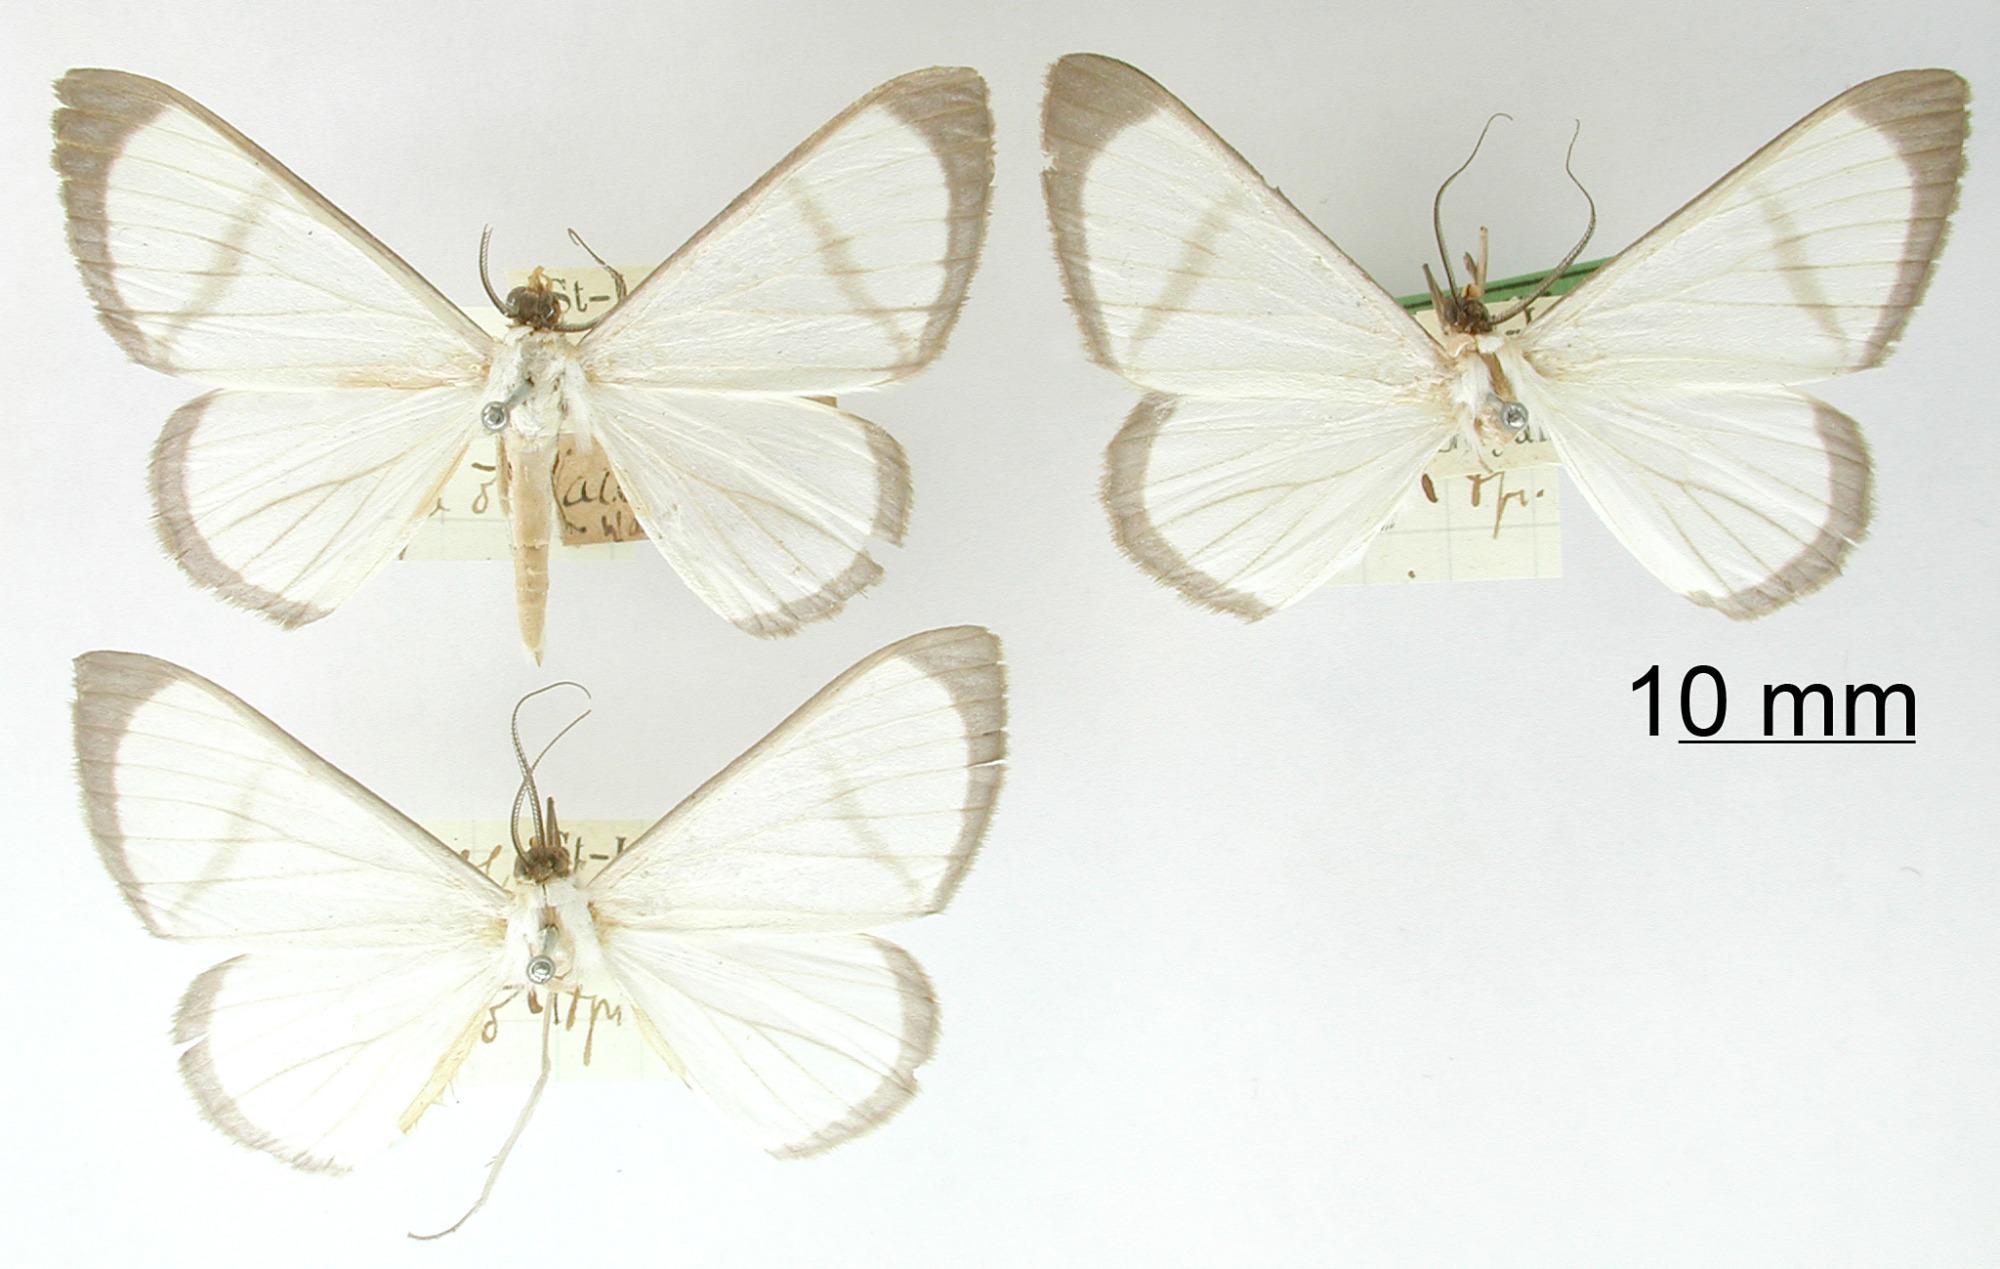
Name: Perigramma albivena
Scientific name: Perigramma albivena Dognin, 1906
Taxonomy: Animalia, Arthropoda, Insecta, Lepidoptera, Geometridae, Ennominae
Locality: St. Laurent, Maroni, French Guiana, French Guiana